Gustavo Adolfo Palma

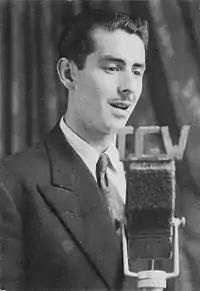
Palma in the recording studios of TGW in 1936.

Gustavo Adolfo Palma made his debut as a professional singer in 1936 with weekly songs on the broadcast radio station TGX. He was a regular singer on the radio during the golden age of Guatemala's state radio station at the age of seventeen. At the age of 20, he was trained in singing by Martha Bolaños de Prado, a noted music teacher who led several singers to great success at that time.